Skylab

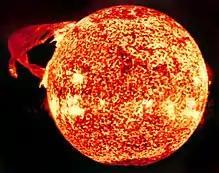
Skylab captured this view of the Sun

After a boost of by Skylab 4's Apollo CSM before its departure in 1974, Skylab was left in a parking orbit of by that was expected to last until at least the early 1980s, based on estimates of the 11-year sunspot cycle that began in 1976. In 1962, NASA first considered the potential risks of a space station reentry, but decided not to incorporate a retrorocket system in Skylab due to cost and acceptable risk.